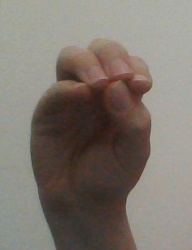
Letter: ha